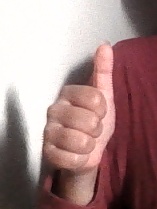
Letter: aleff